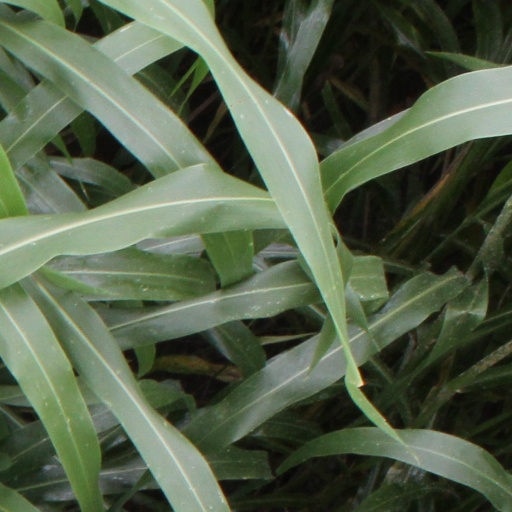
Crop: sorghum